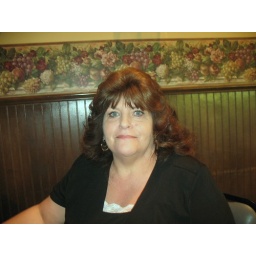
Sharon, the most unphotogenic person in the family. We were eating at the Hammett House for Mom and Charlie's birthday.